Accelerator mass spectrometry

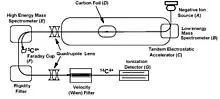
Schematic of an accelerator mass spectrometer

The above is just one example. There are other ways in which AMS is achieved; however, they all work based on improving mass selectivity and specificity by creating high kinetic energies before molecule destruction by stripping, followed by single-ion counting.